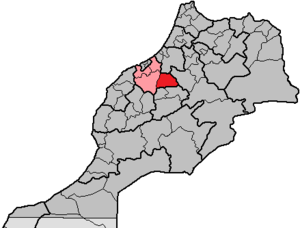
La province de Khouribga est une subdivision à dominante rurale de la région marocaine de Béni Mellal-Khénifra. Elle tire son nom de son chef-lieu, Khouribga.